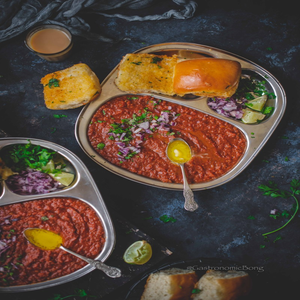
Dish: pavbhaji